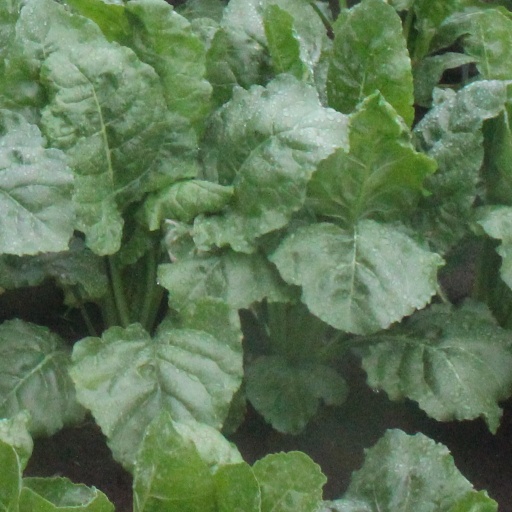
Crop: sugar beet